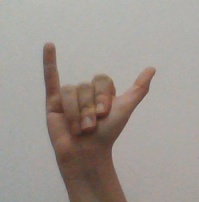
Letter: ya